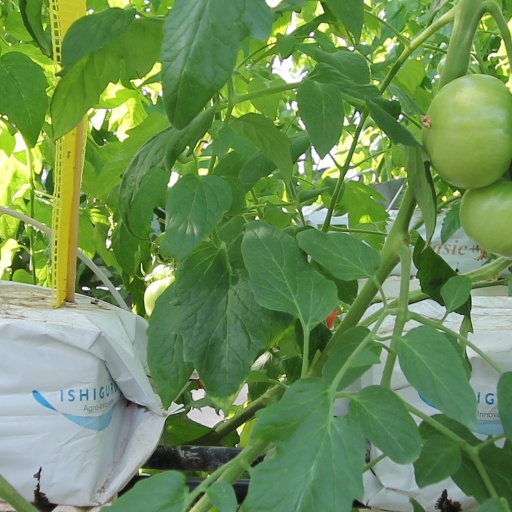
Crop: tomato